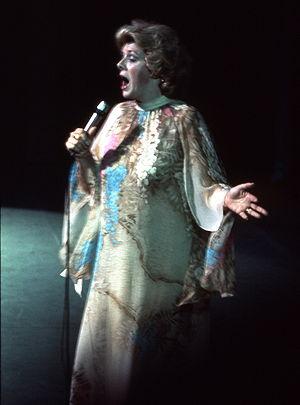
Rosemary Clooney est une chanteuse de jazz et une actrice américaine née le 23 mai 1928 à Maysville, Kentucky, morte le 29 juin 2002 à Beverly Hills. Son style vocal fit d'elle une figure majeure du jazz vocal durant les années 1950 et qui lui a permis d'enregistrer, en 1956, un disque avec Duke Ellington sur des arrangements de Billy Strayhorn, Blue Rose, qui est devenu un classique du jazz. Elle joua dans quelques films musicaux entre 1951 et 1955.